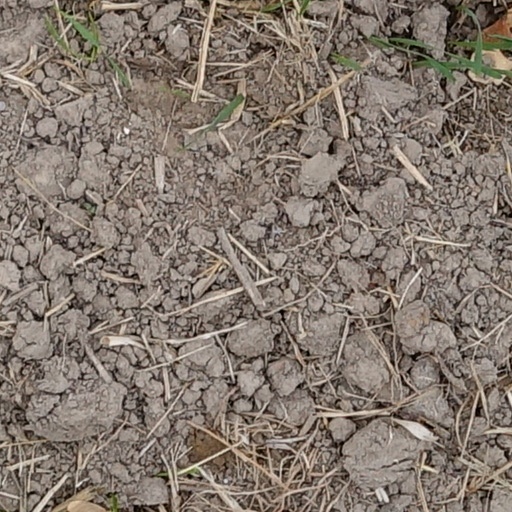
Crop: wheat